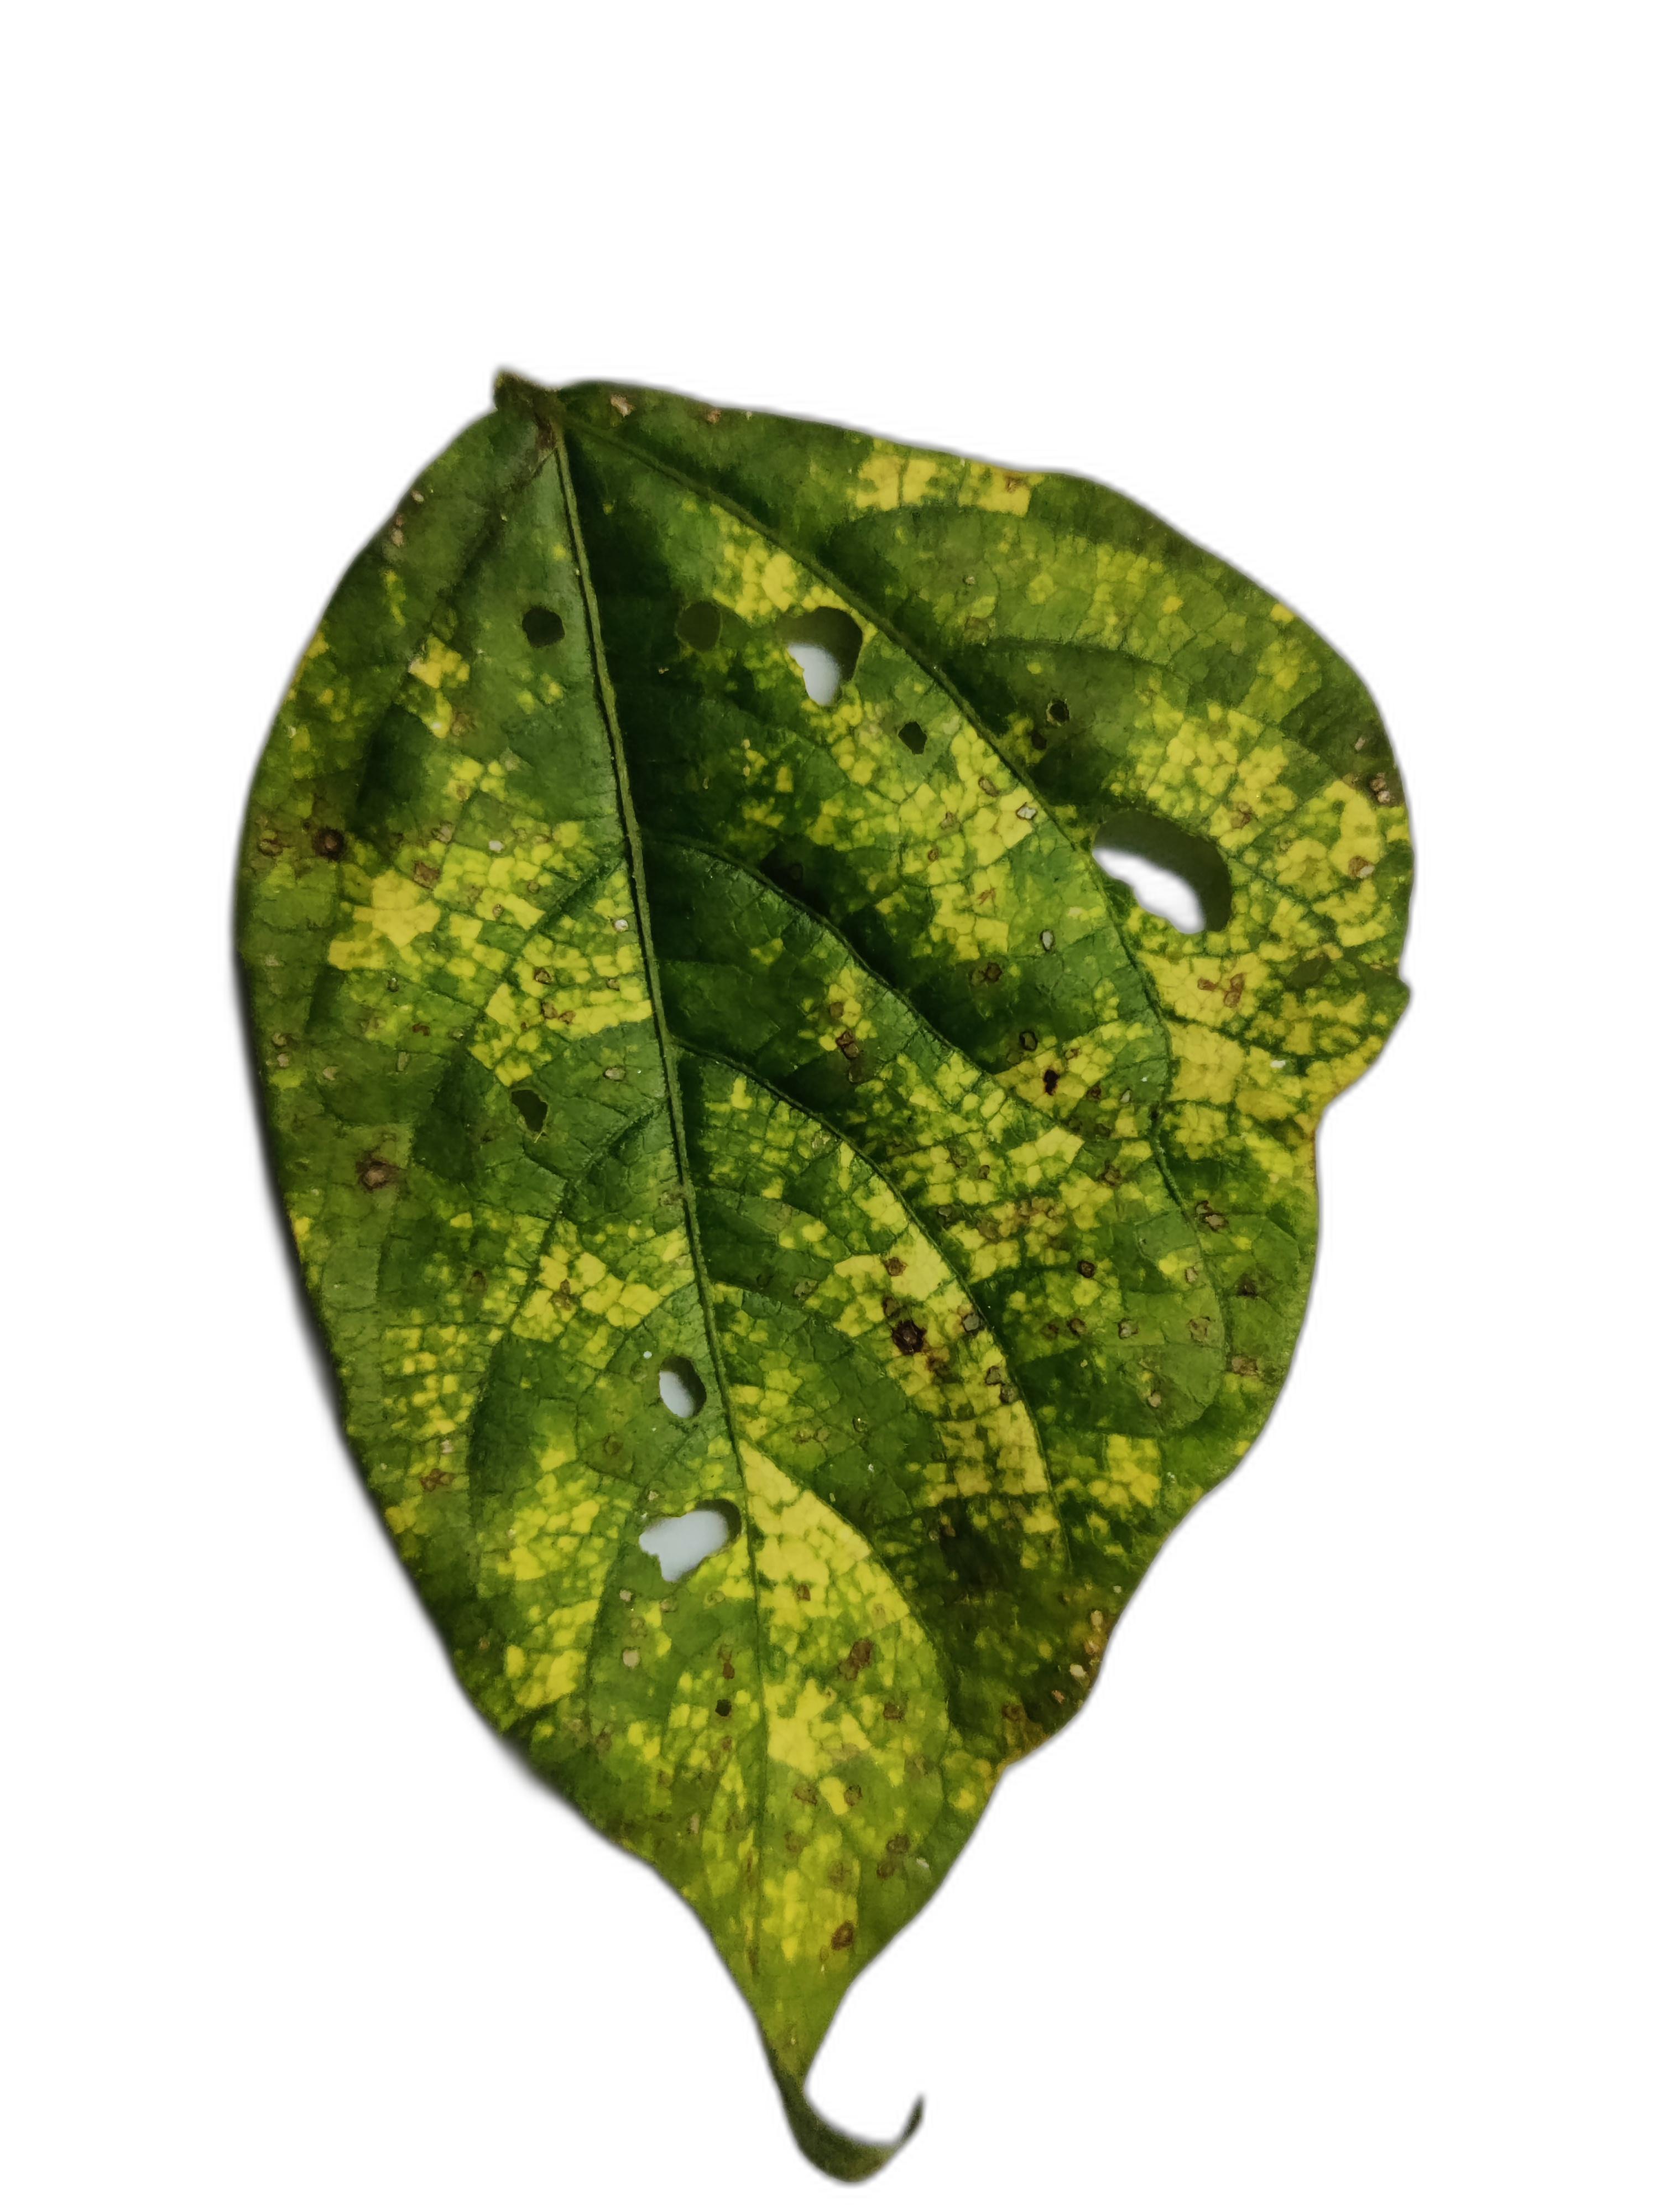
Label: Yellow Mosaic